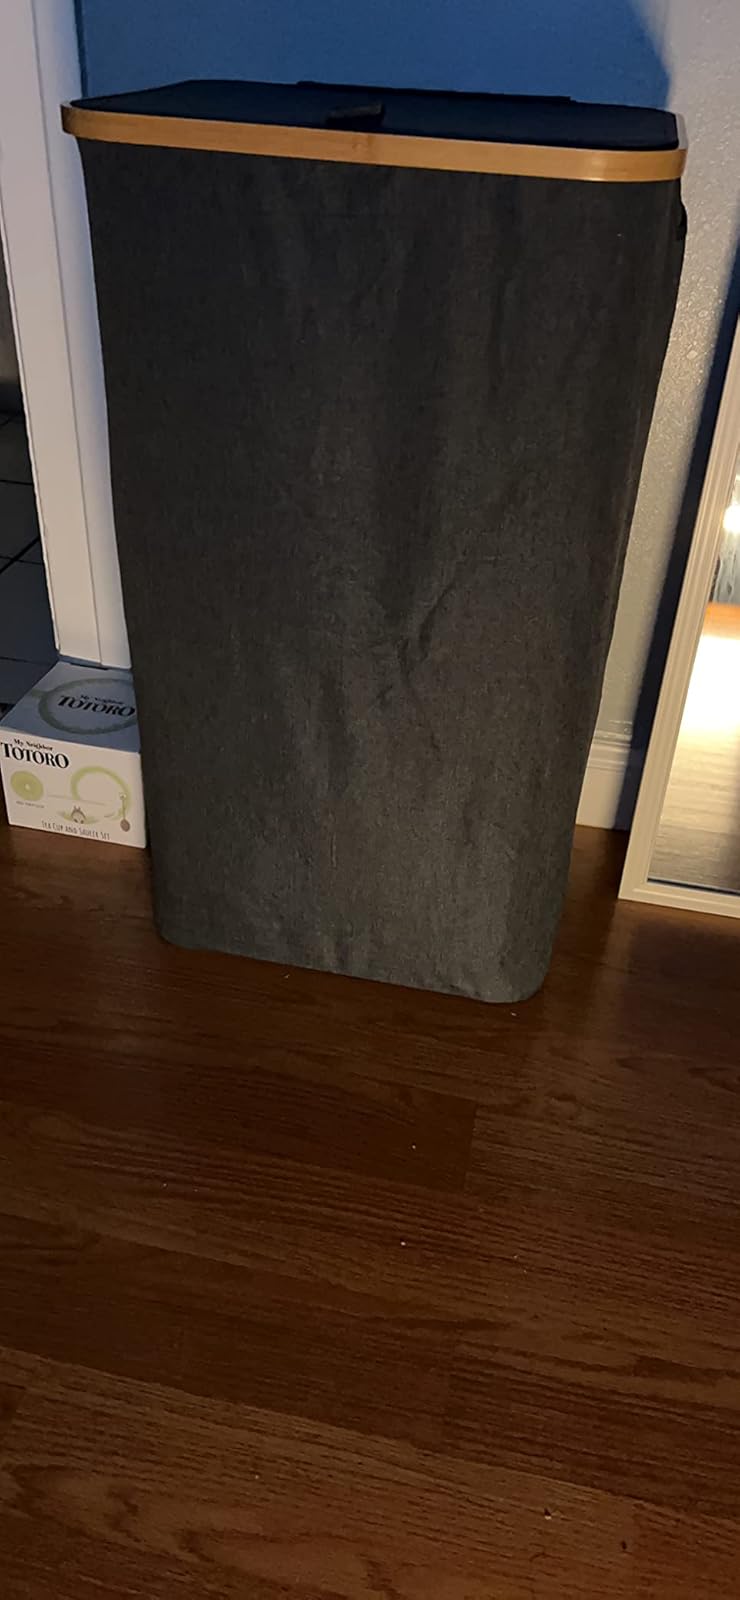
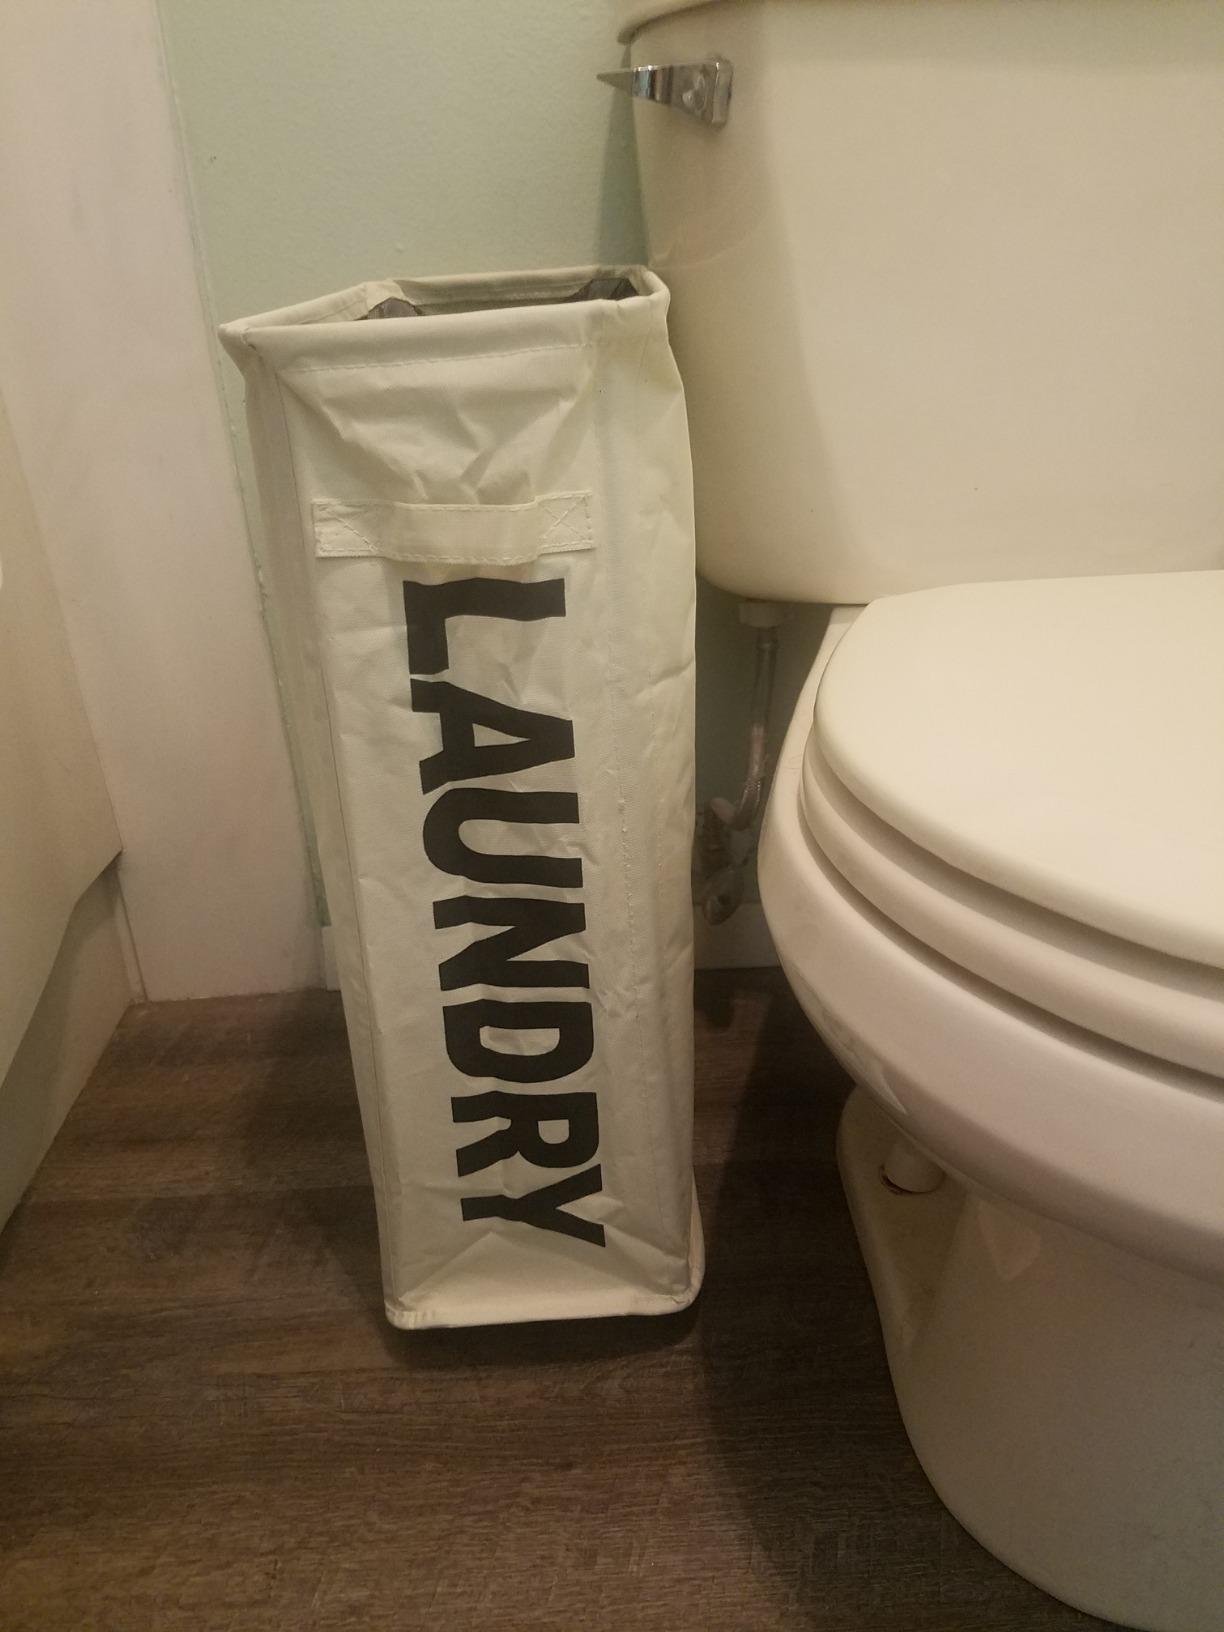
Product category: items_hamper
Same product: no